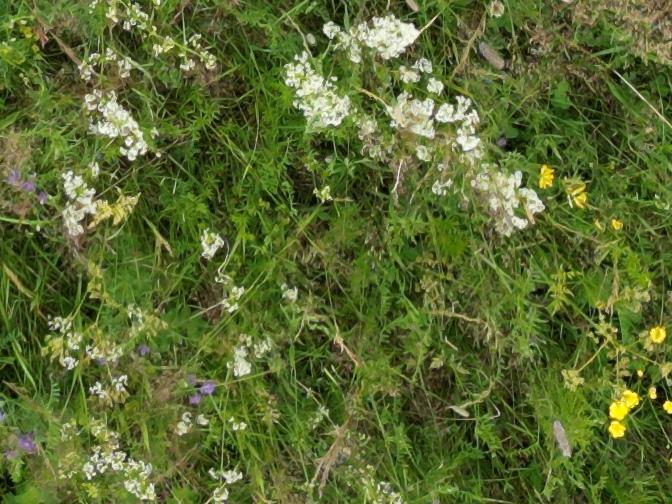
Flowers visible: yarrow flowers, yarrow flowers, yarrow flowers, yarrow flowers, yarrow flowers, yarrow flowers, yarrow flowers, yarrow flowers, yarrow flowers, yarrow flowers, yarrow flowers, yarrow flowers, yarrow flowers, yarrow flowers, yarrow flowers